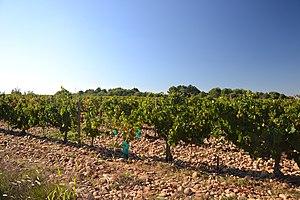
Vignes de l'AOC Gadagne
Le gadagne, ou côtes-du-rhône villages Gadagne, est un vin, protégé par une AOC, produit sur les communes de Châteauneuf-de-Gadagne, Caumont-sur-Durance, Morières-lès-Avignon, Saint-Saturnin-lès-Avignon et Vedène, dans le département de Vaucluse.